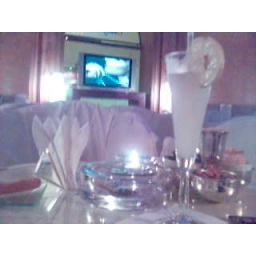
swanky bar in cannes. that drink was called a white lady and cost roughly 36 US dollars.